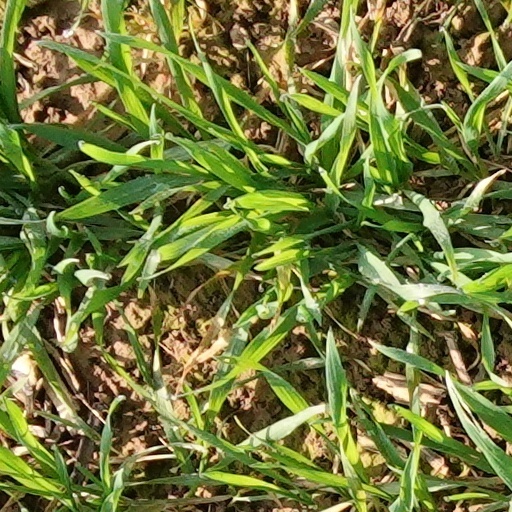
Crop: wheat